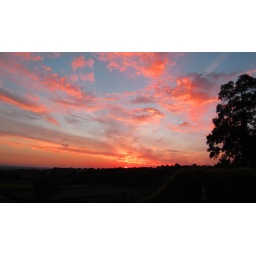
Cheshire's red sky by Bronwyn Kelly